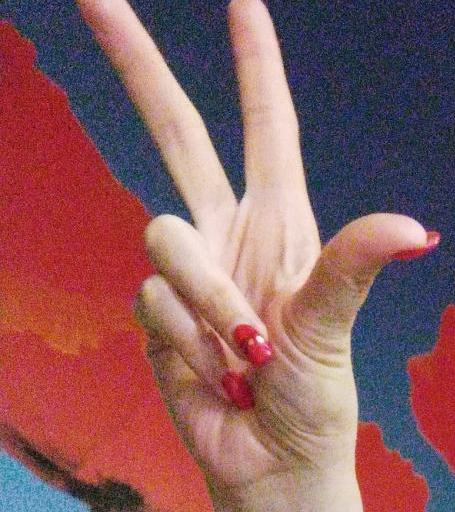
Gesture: three2